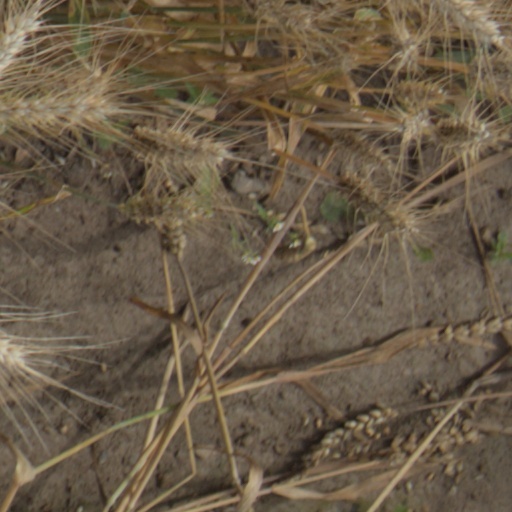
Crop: wheat